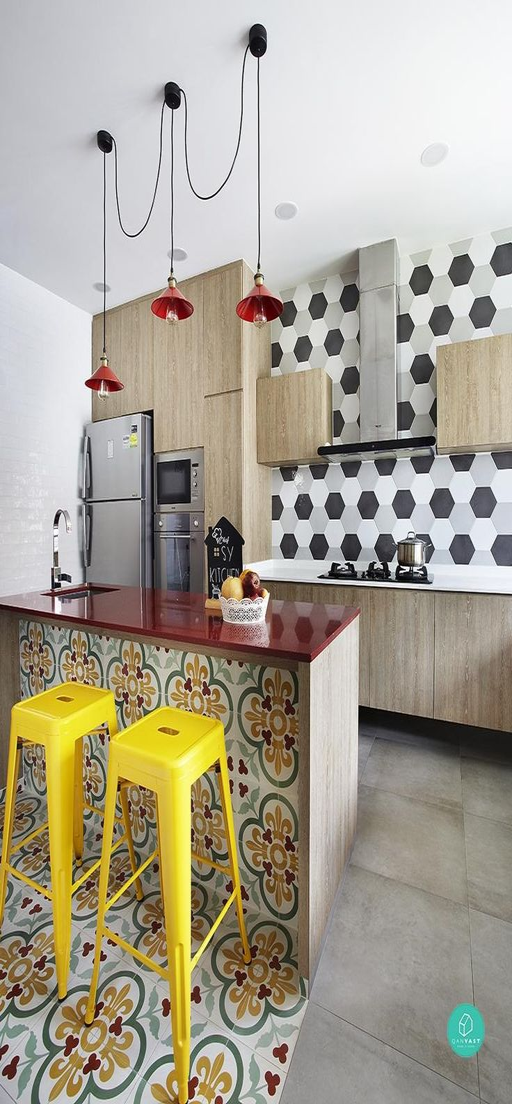
dressing your home is not always an easy task .